Golconda School

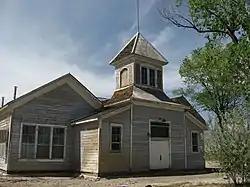
Photo in 2007

The Golconda School, located at Morrison and Fourth Sts. in Golconda, Nevada, is a historic building built in 1888.